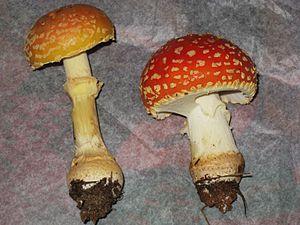
L'Amanite tue-mouches ou fausse oronge, est une espèce de champignons basidiomycètes de la famille des Amanitaceae. Toxique et psychotrope, c'est l'un des nombreux représentants du genre des amanites, et certainement le plus connu. Originaire des régions tempérées de l'hémisphère nord, Amanita muscaria a été introduite accidentellement dans de nombreux pays de l'hémisphère sud, principalement comme symbiote des pins cultivés, et est devenue cosmopolite. Elle s'associe avec les racines de différents feuillus et conifères.